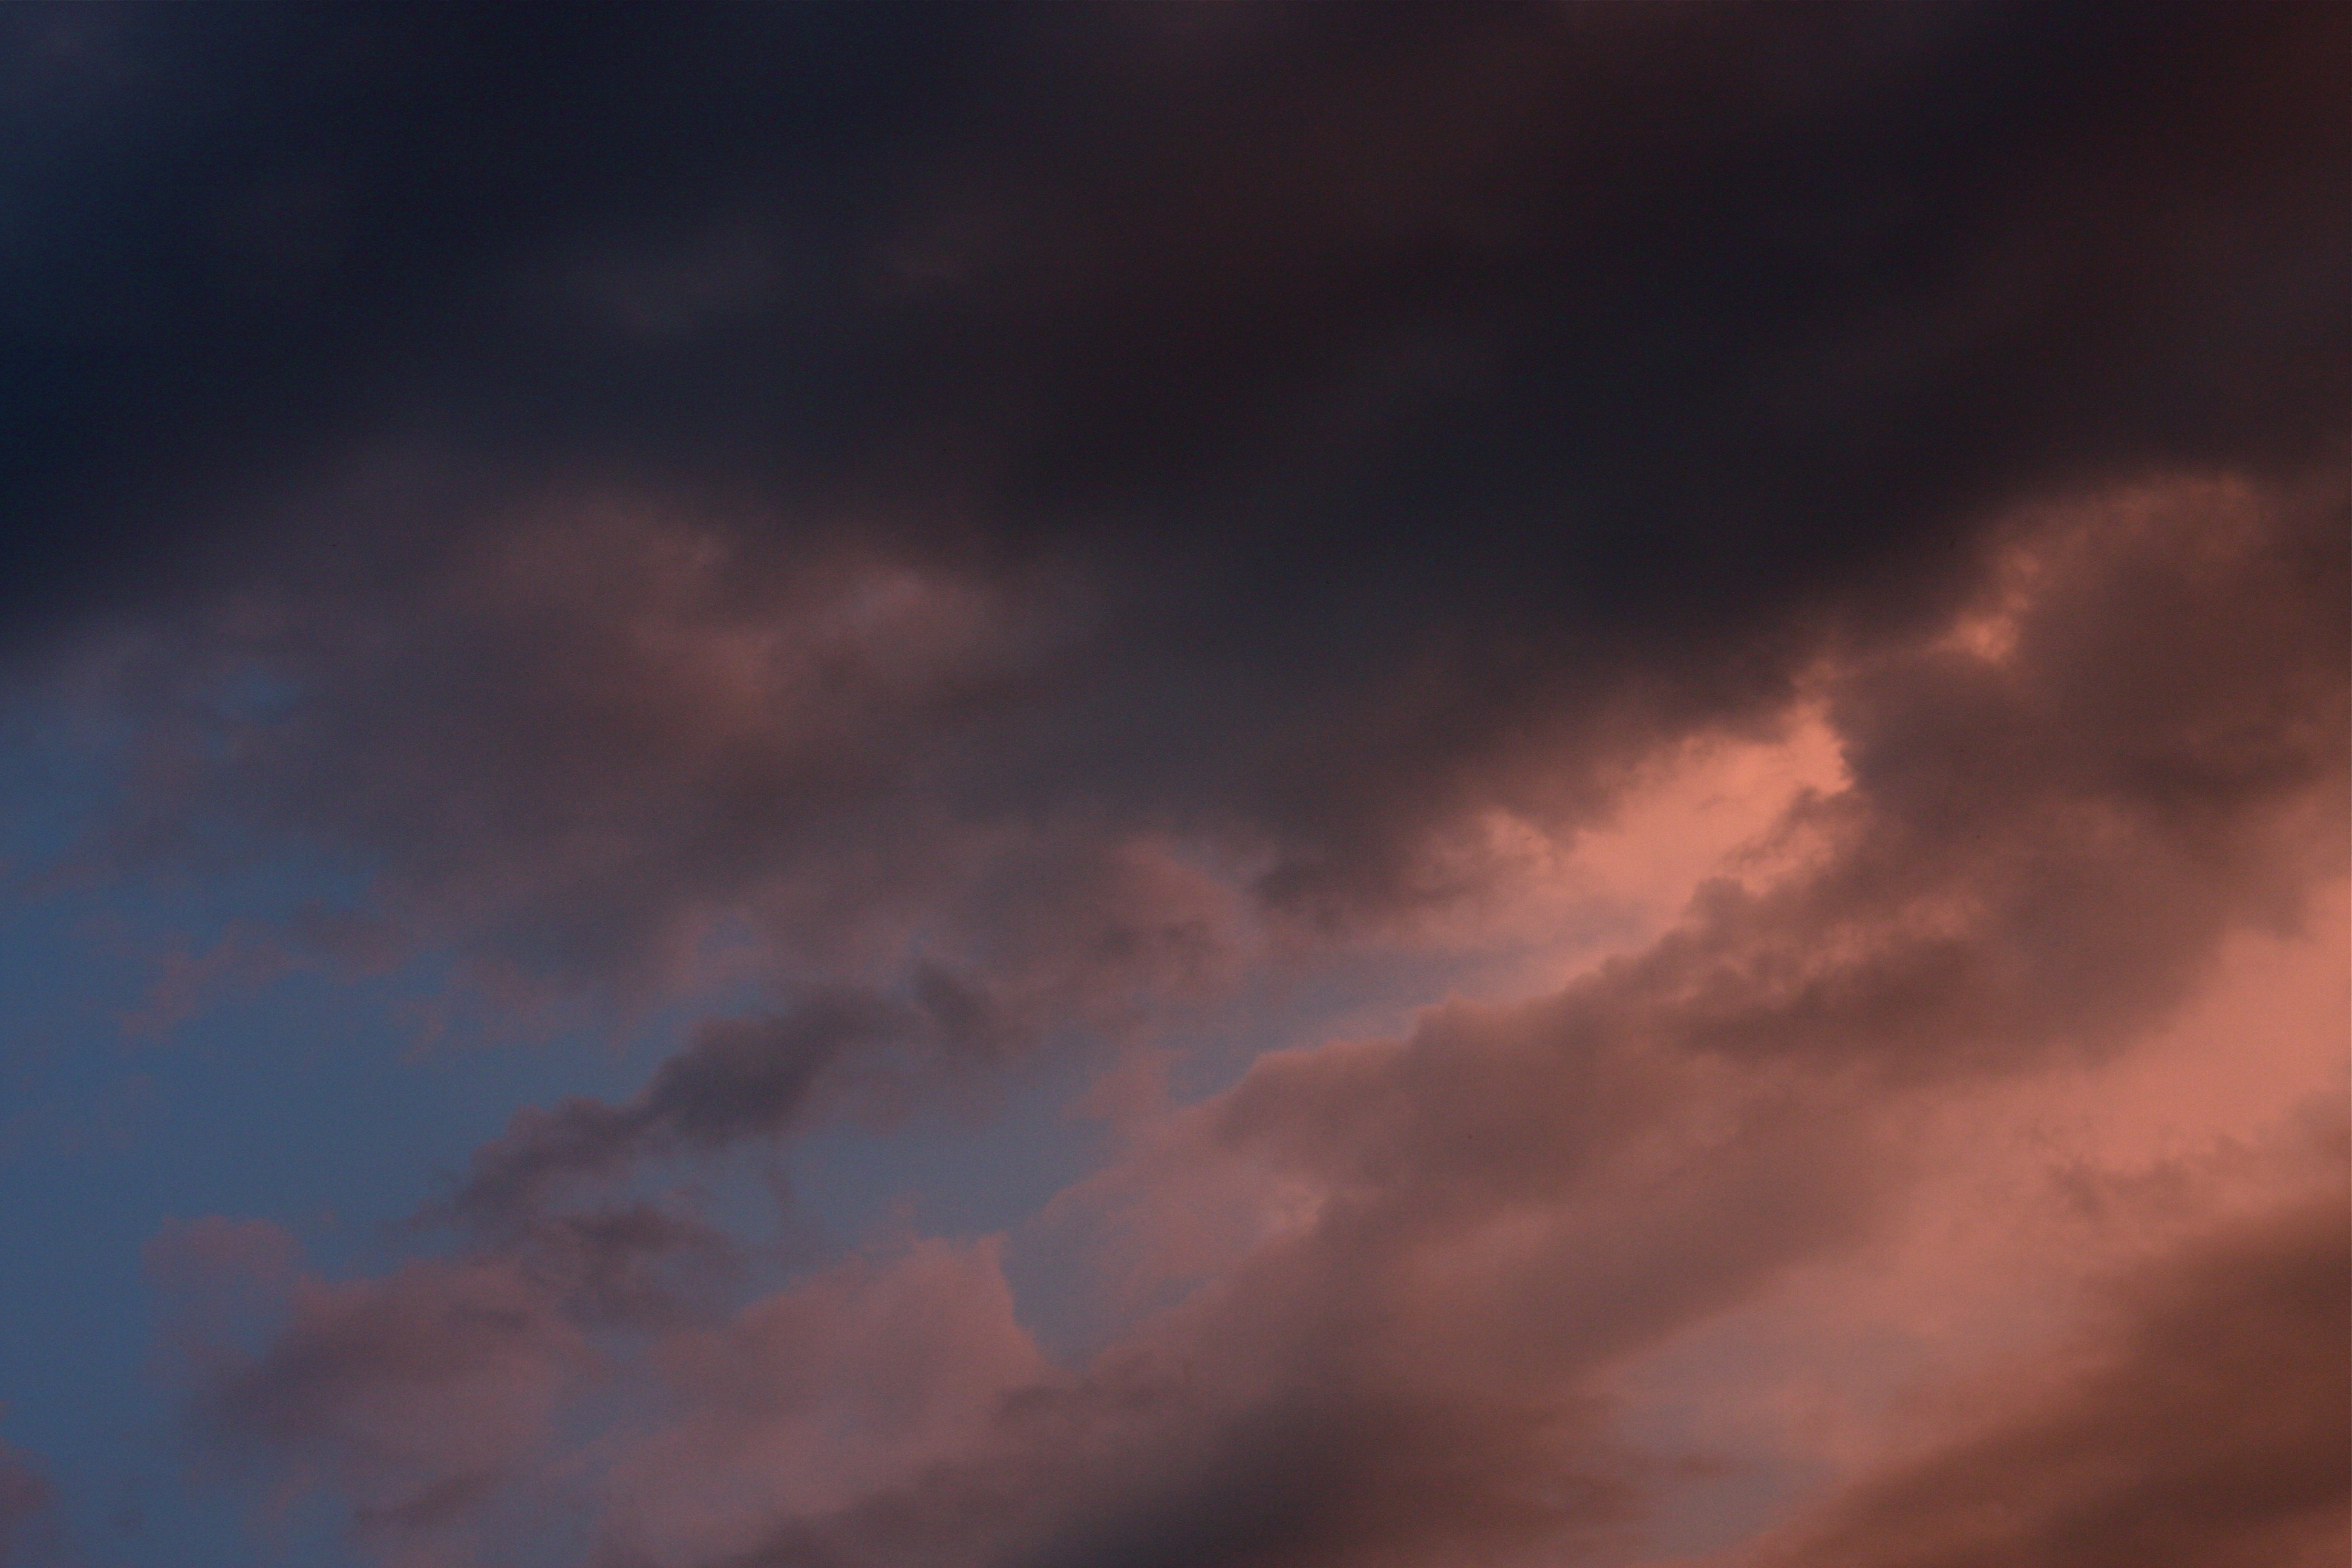
cloud, sky, sunset, sunlight, dawn, atmosphere, dusk, cumulus, clouds, forward, afterglow, meteorological phenomenon, red sky at morning